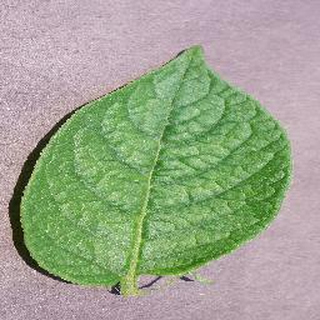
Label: healthy_potato